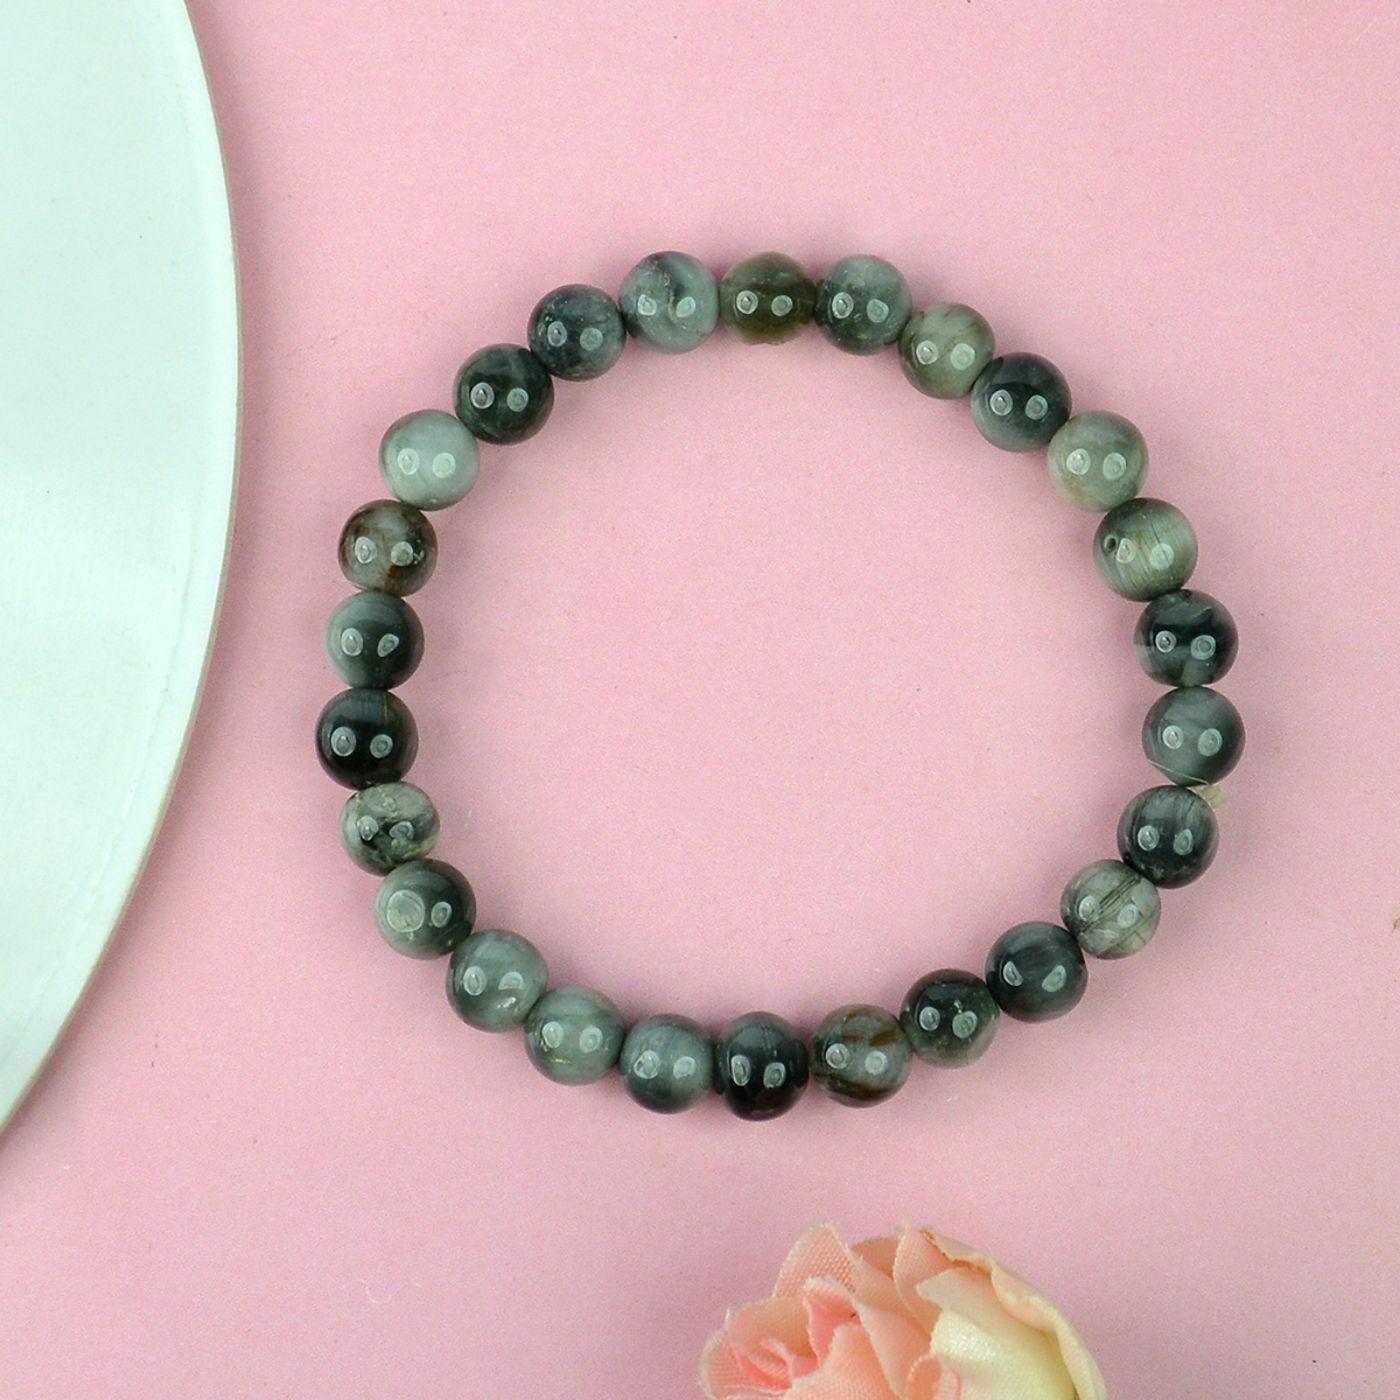
Reiki Crystal Products Cat's Eye Bracelet Round Bead 8 mm Bracelet for Reiki Healing Stones
Type: Bracelets & Bangles
Brand: Reiki Crystal Products
Price: Rs. 1299
Stretchable Elastic Handmade Natural Crystal Stone Bracelet | Diameter : 2.5 Inch. | Stone Size - 8 mm | Shape : Round | Charged By Reiki Grand Master & Vastu Expert
Features: Stretchable Elastic Handmade Natural Crystal Stone Bracelet | Diameter : 2.5 Inch. | Stone Size - 8 mm | Shape :Round | Charged By Reiki Grand Master & Vastu Expert,Natural Healing Stone for Reiki Healing, Crystal Healing, Numerology, Tarot, Astrology, Vastu, Angle Healing & Feng Shui,100% Authentic, Original and Natural Healing Stone / Crystal - small holes, crack marks on the surface or inside the stones are often visible,Material : Natural Healing Stones See Images & Product Description For Healing Properties /Advantages,Stylish Party-Daily-Office-Casual Wear Reiki Healing Stone Bracelet for Men, Women, Boys, Girls. Best for Gifting & Personal Use.
Included: Pack Of 1 X Cat's Eye 8 mm Bracelet